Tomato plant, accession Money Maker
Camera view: horizontal (90 deg, fisheye); turntable rotation: 150 degrees
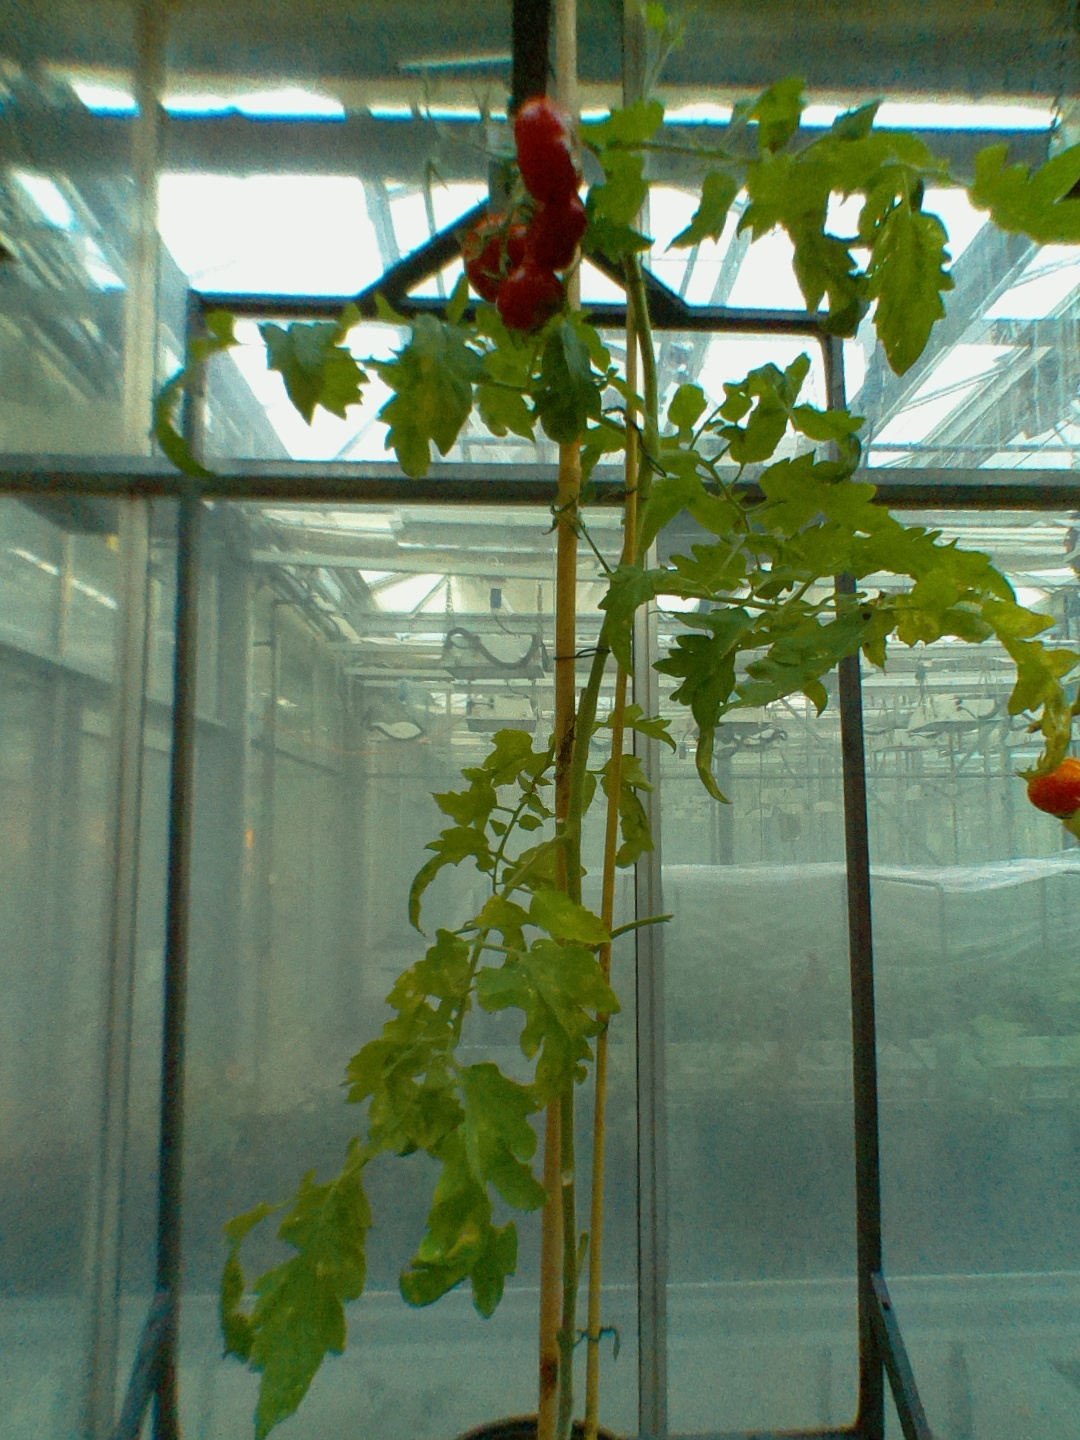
BBCH growth stage 89: 90%-100% of fruits show typical fully ripe color